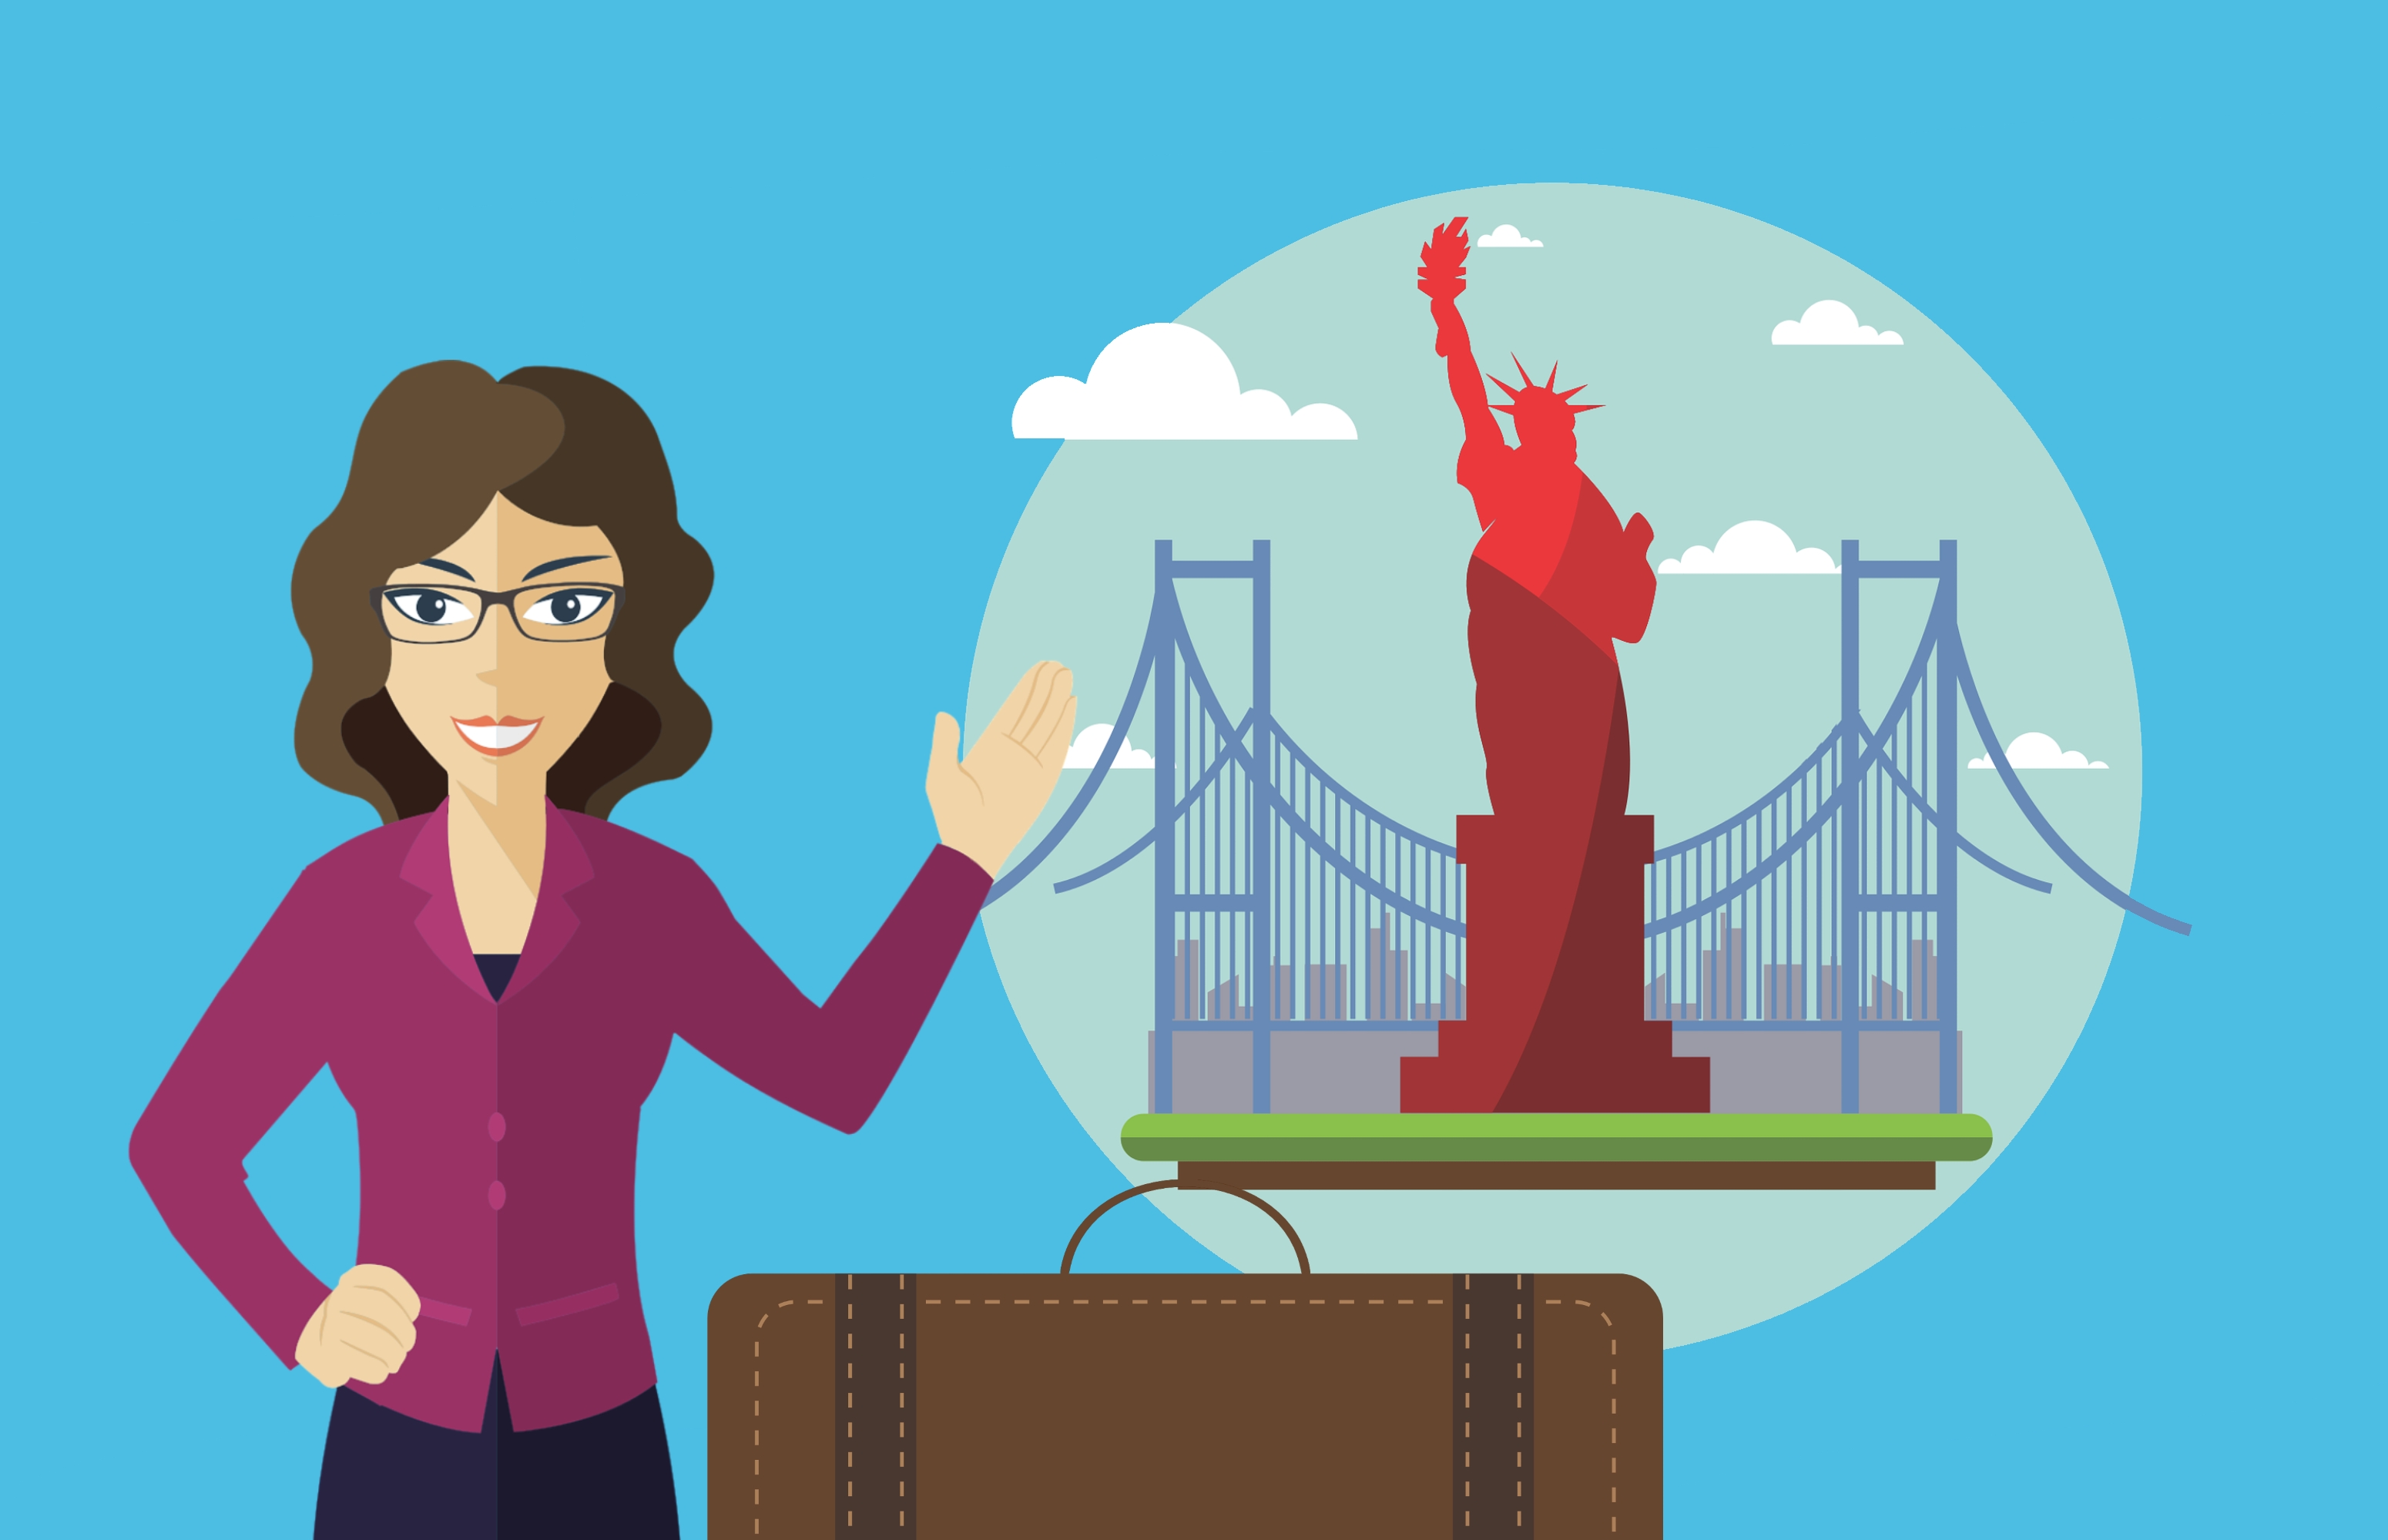
travel, usa, vacation, new york, women, traveler, skyline, statue of liberty, city, business, traveling, travel bag, holidays, good bye, airport, enjoy, luggage, passport, illustration, cartoon, conversation, art, gesture, world, sharing